Airport Transit System

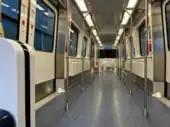
Interior of newly operated Innovia APM256 Cars in 2021

The ATS originally used the French-based VAL technology, which features fully automated, rubber-tired people mover cars that previously saw use on the Jacksonville Skyway until 1989. The system is capable of traveling at speeds of up to , and now uses 12 3-car Bombardier Innovia APM 256 trains, which replaced the previous 15 Matra VAL 256 vehicles.